Thomas Holroyd

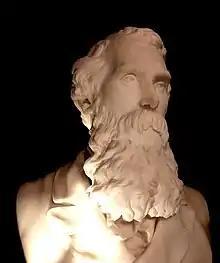
Thomas Holroyd by JSW Webber, 1875/1876

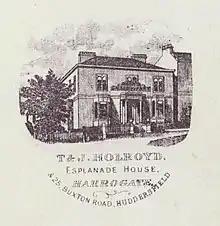
T & J Holroyd's former studio, before 1872

Four of the "old oak" pieces were described by the "Pateley Bridge & Nidderdale Herald" thus: The best piece is an Italian chest of the sarcophagus pattern, beautiful in curved outline. The lid rises towards the centre, and bears large relief figures exquisitely carved. The panels also have figures of exceeding boldness ... The late owner had some difficulty after purchasing it in sending it out of the country in which it was so highly regarded. Disguised in the packing the chest ultimately got through to Harrogate ... Two other pieces are elaborate cabinets carved also in relief, but less bold in design. There is a handsome bookcase in English oak once owned by a prominent member of the Tennant family, a former MP for Leeds.